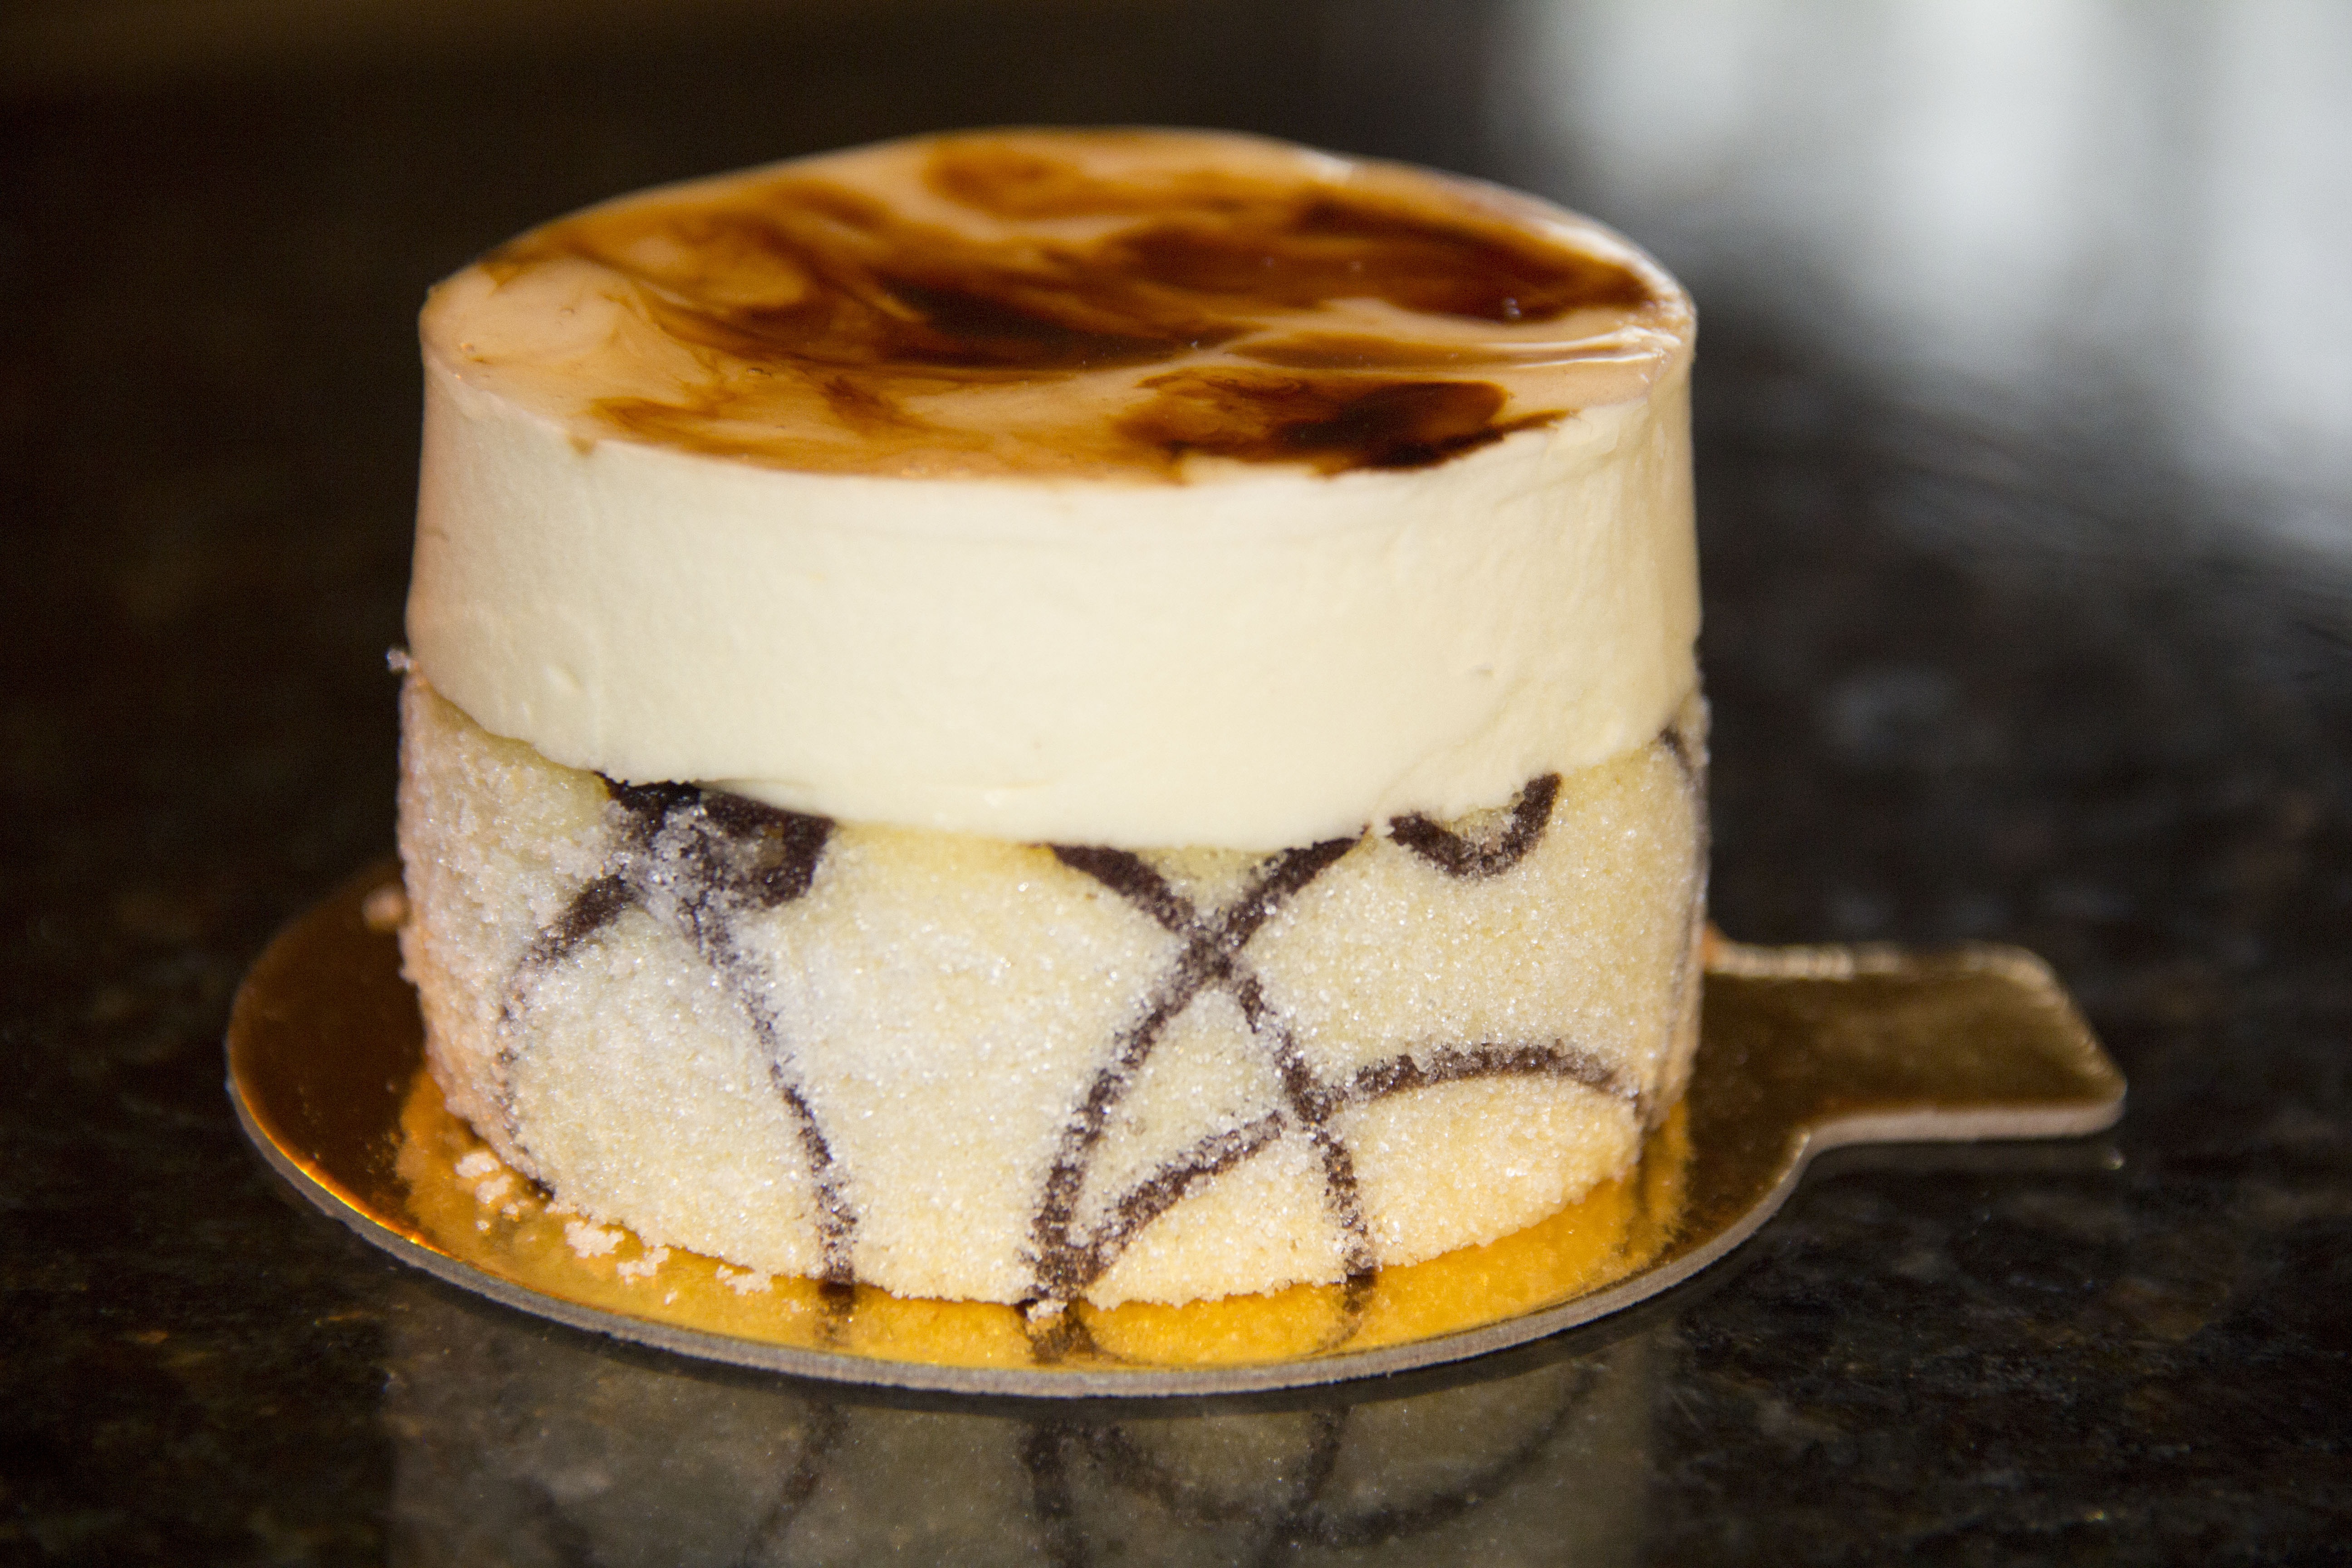
table, sweet, dish, food, produce, chocolate, baking, dessert, cuisine, delicious, cake, icing, sweetness, cheesecake, flavor, fancy, junk food, buttercream